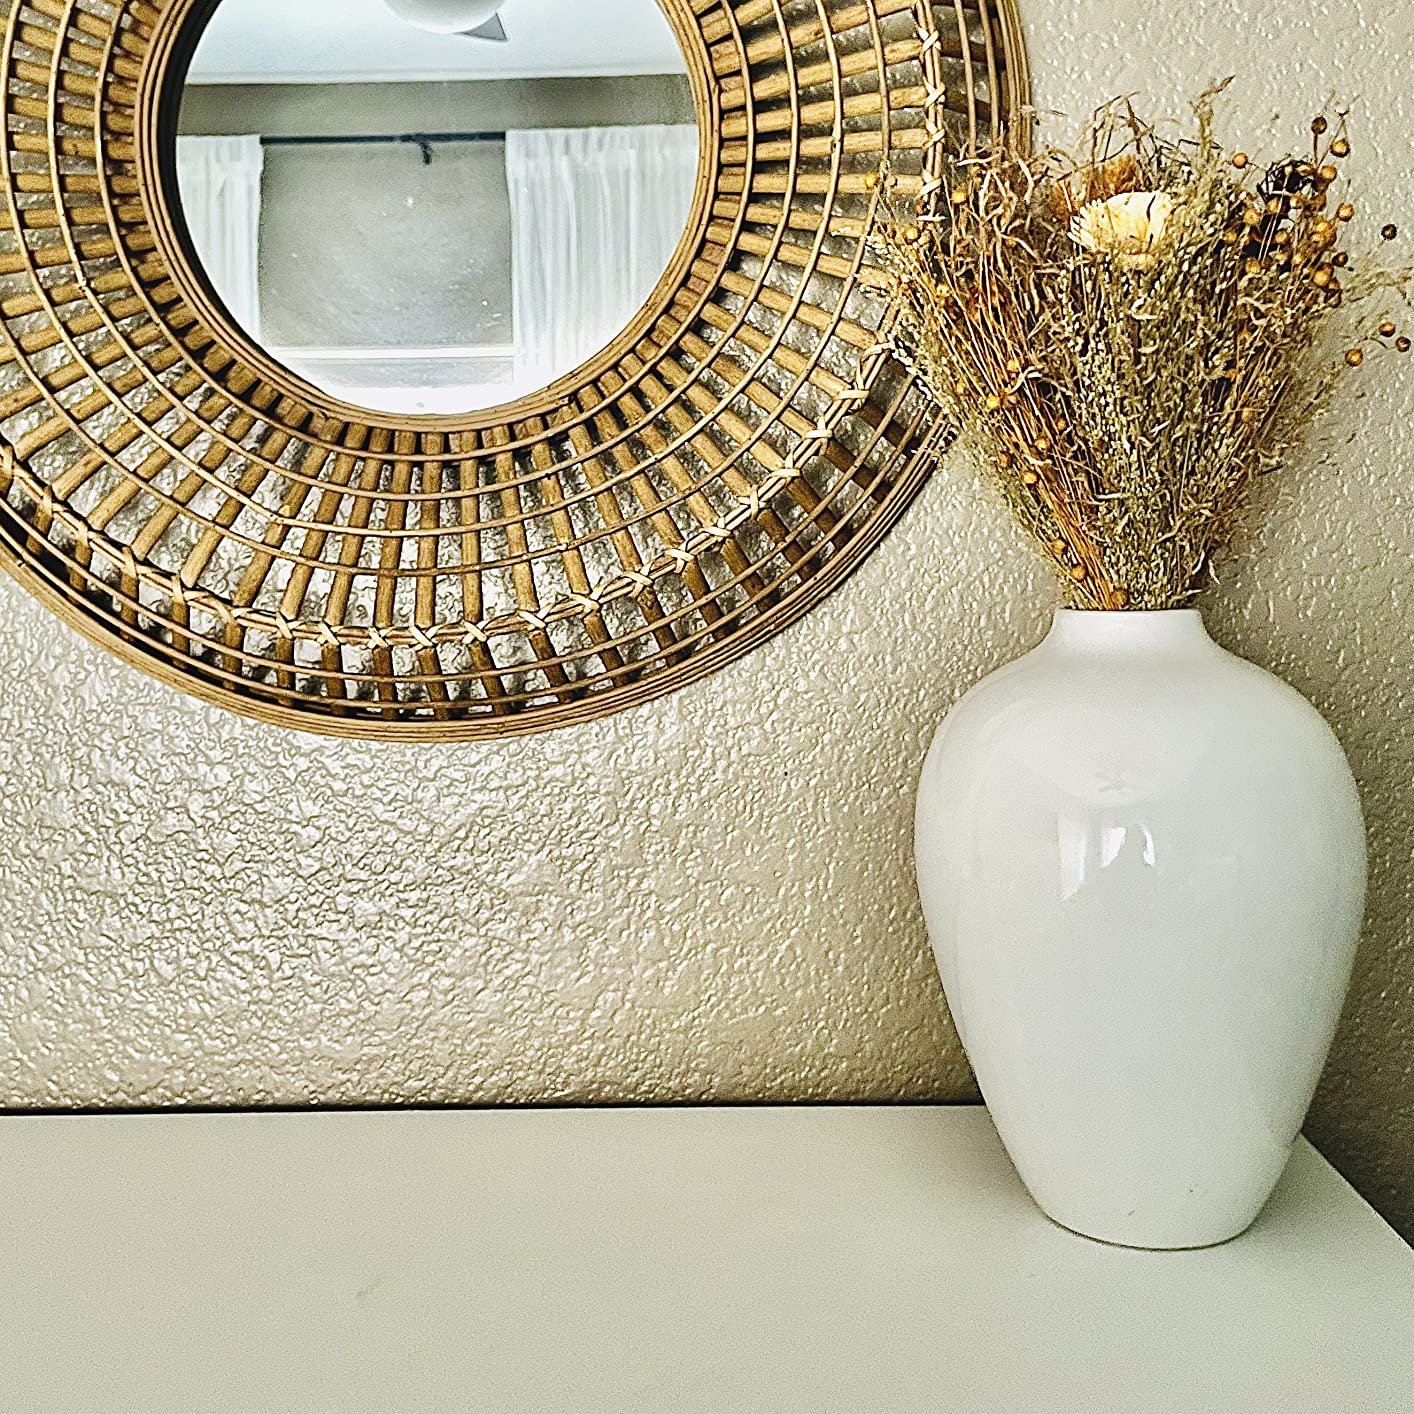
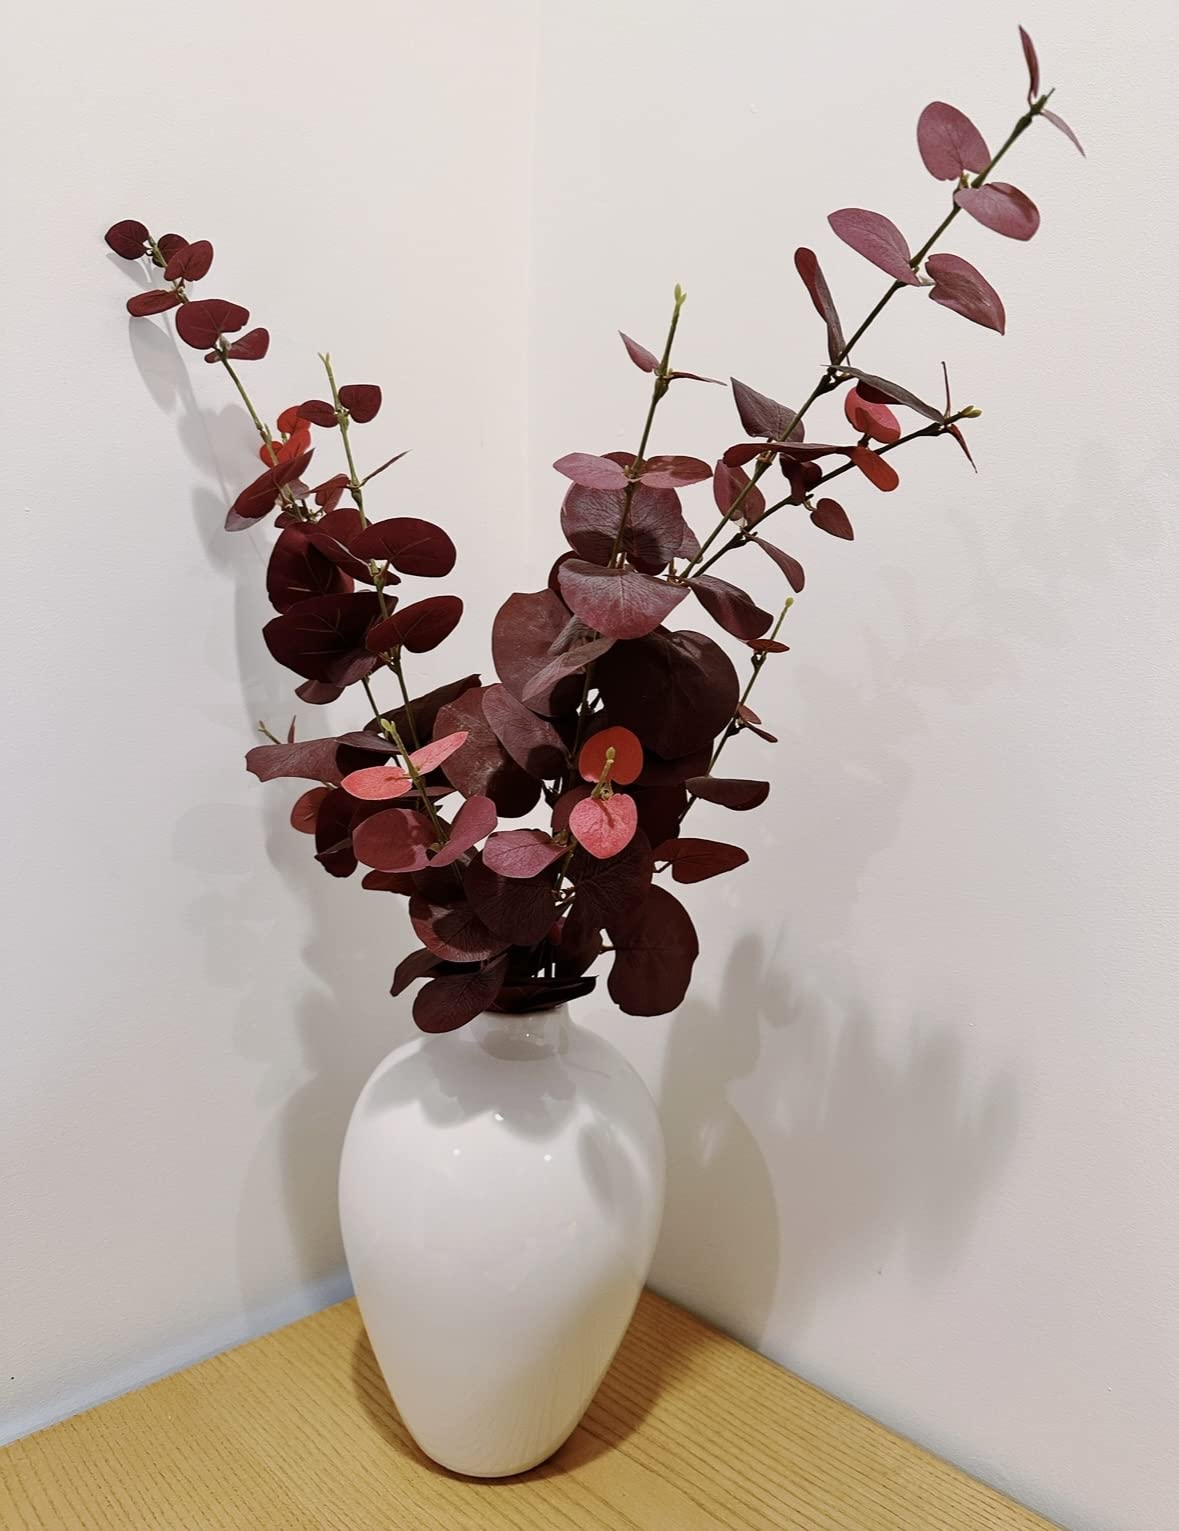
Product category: vase
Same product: yes